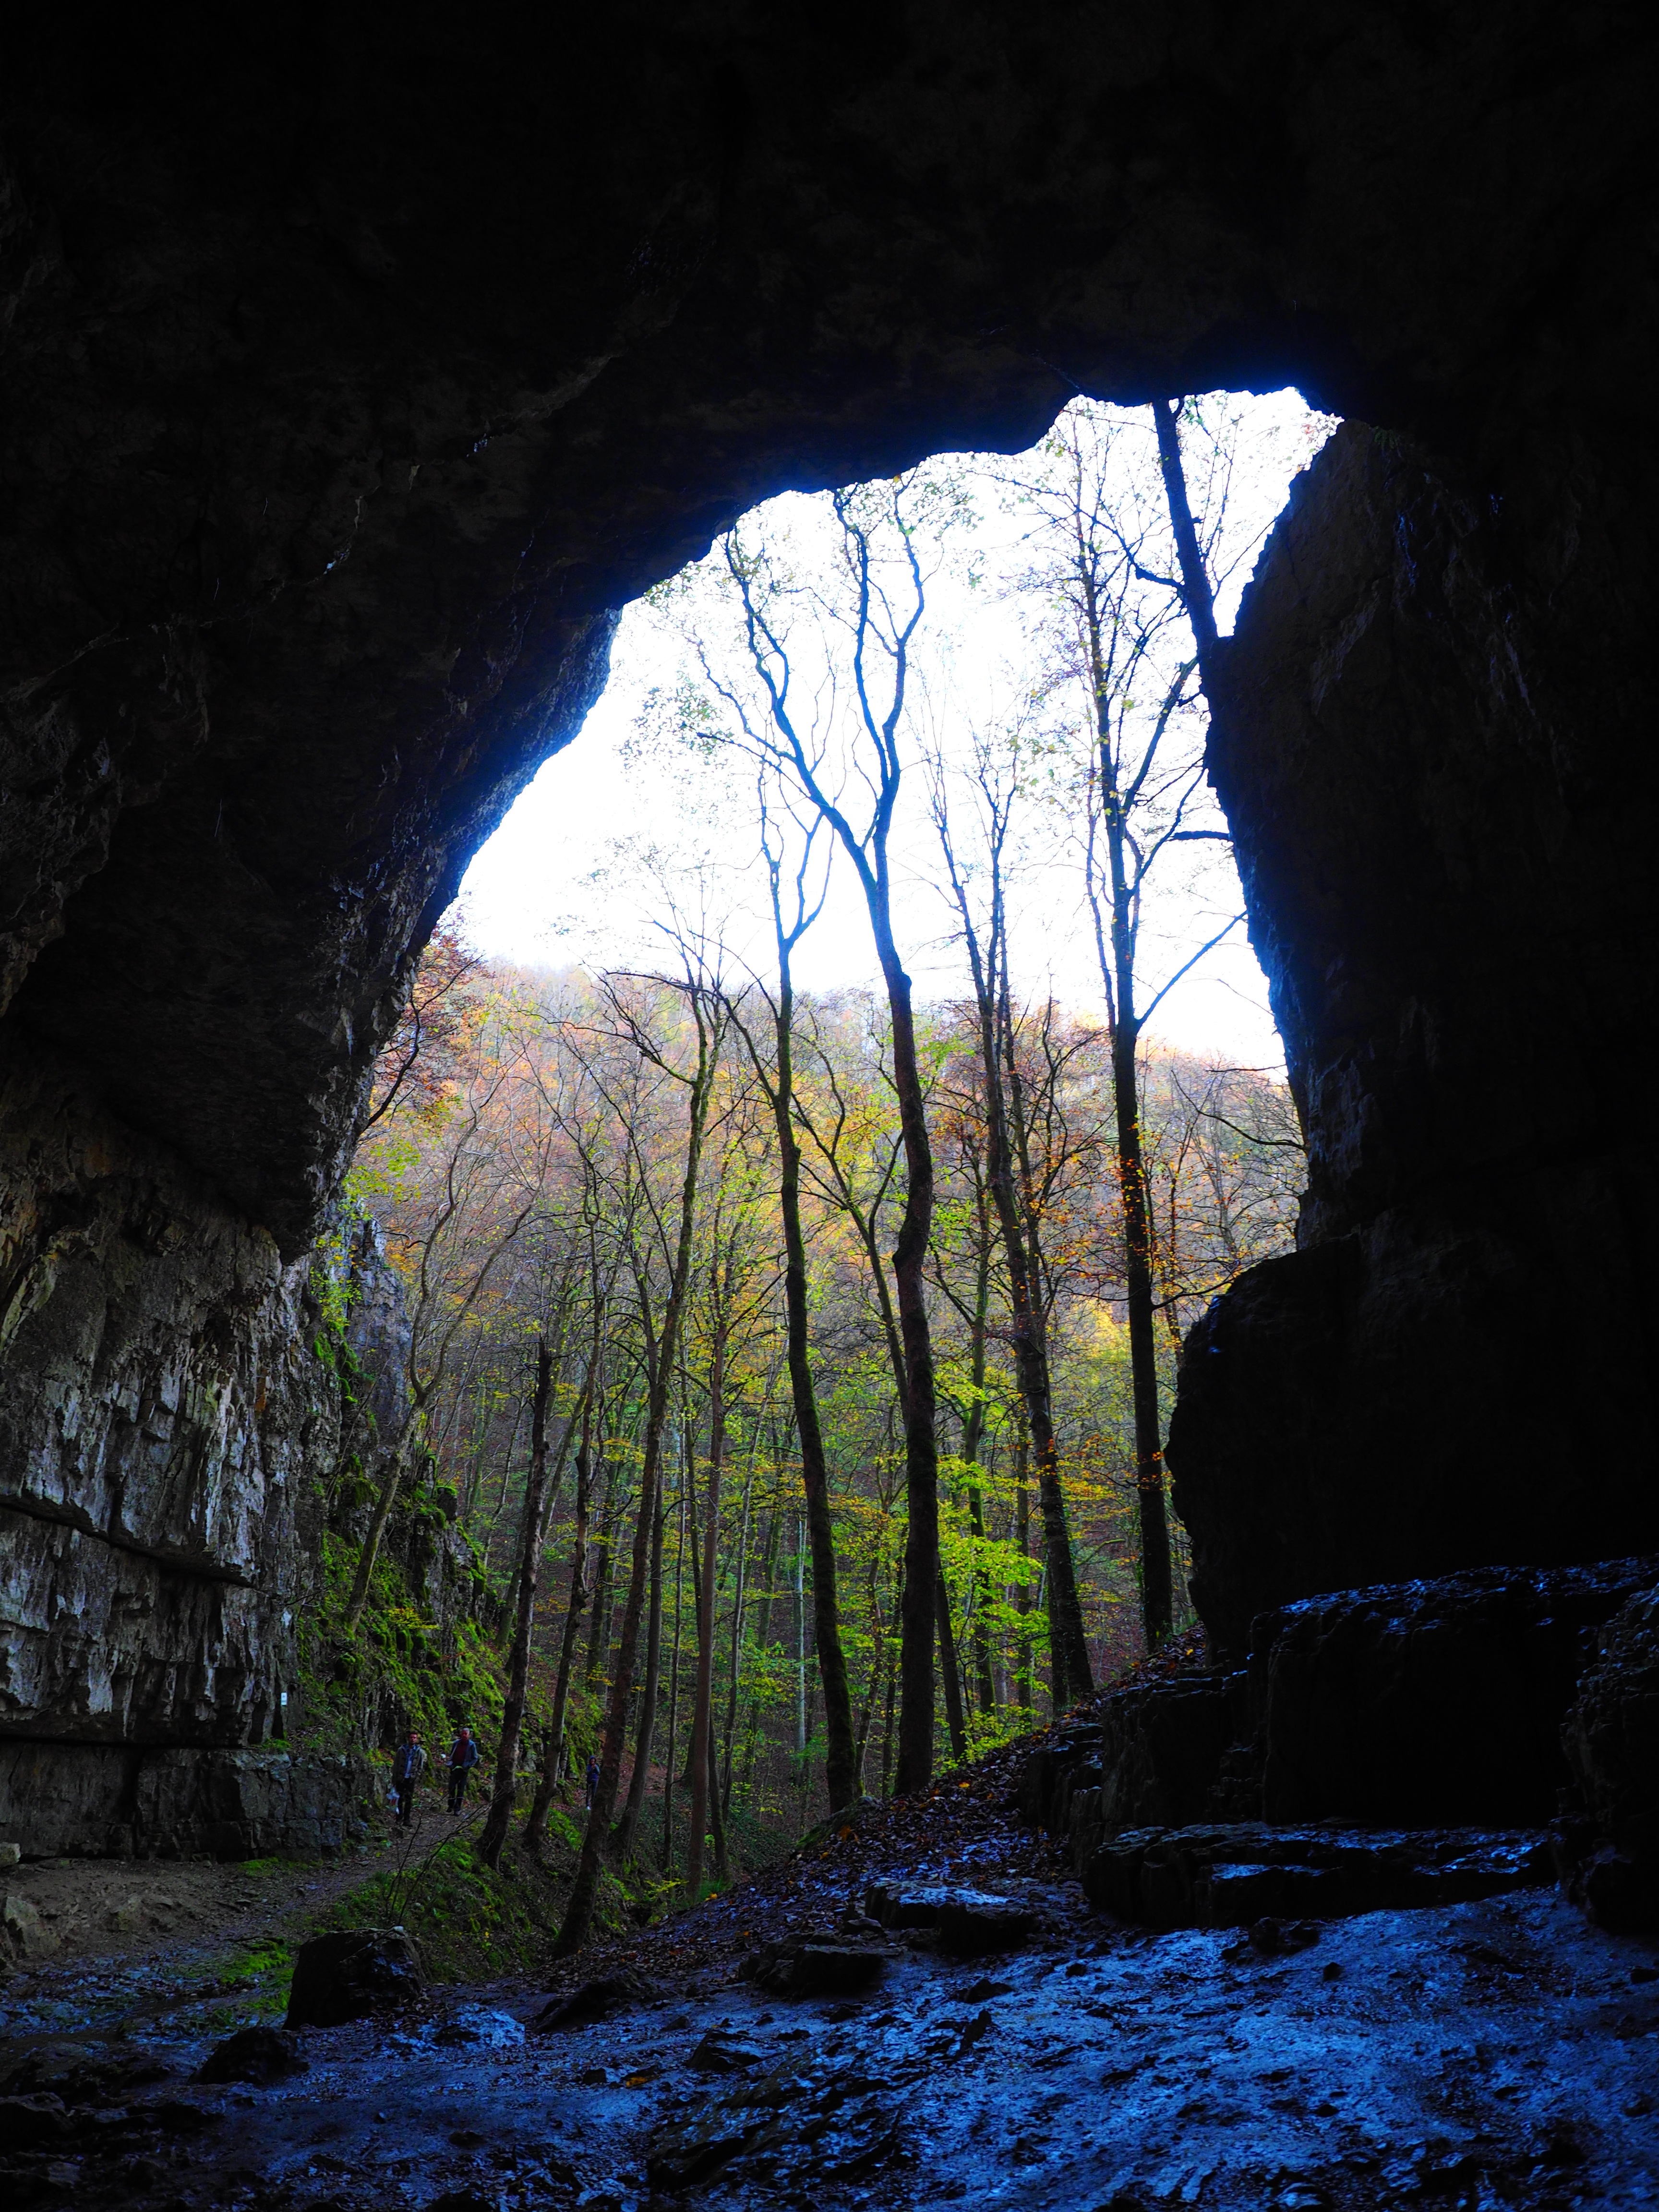
nature, forest, rock, trail, adventure, formation, cave, reflection, darkness, gorge, geology, waterfalls, large, dangerous, destination, adventurous, karst, landform, impressive, gigantic, bad urach, swabian alb, sea cave, baden wurttemberg, migratory goal, water cave, geographical feature, falkensteiner cave, caves portal, grave stetten, active water cave